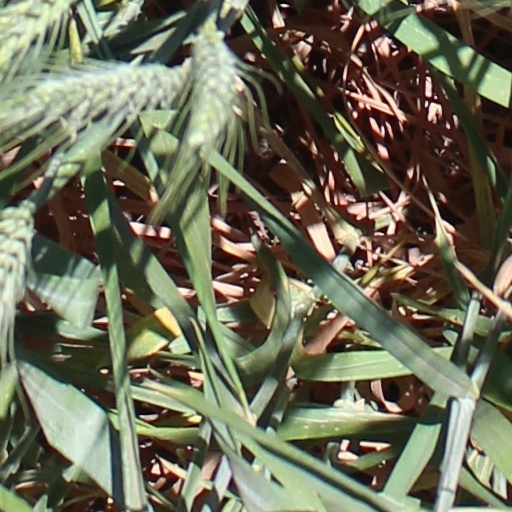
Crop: wheat